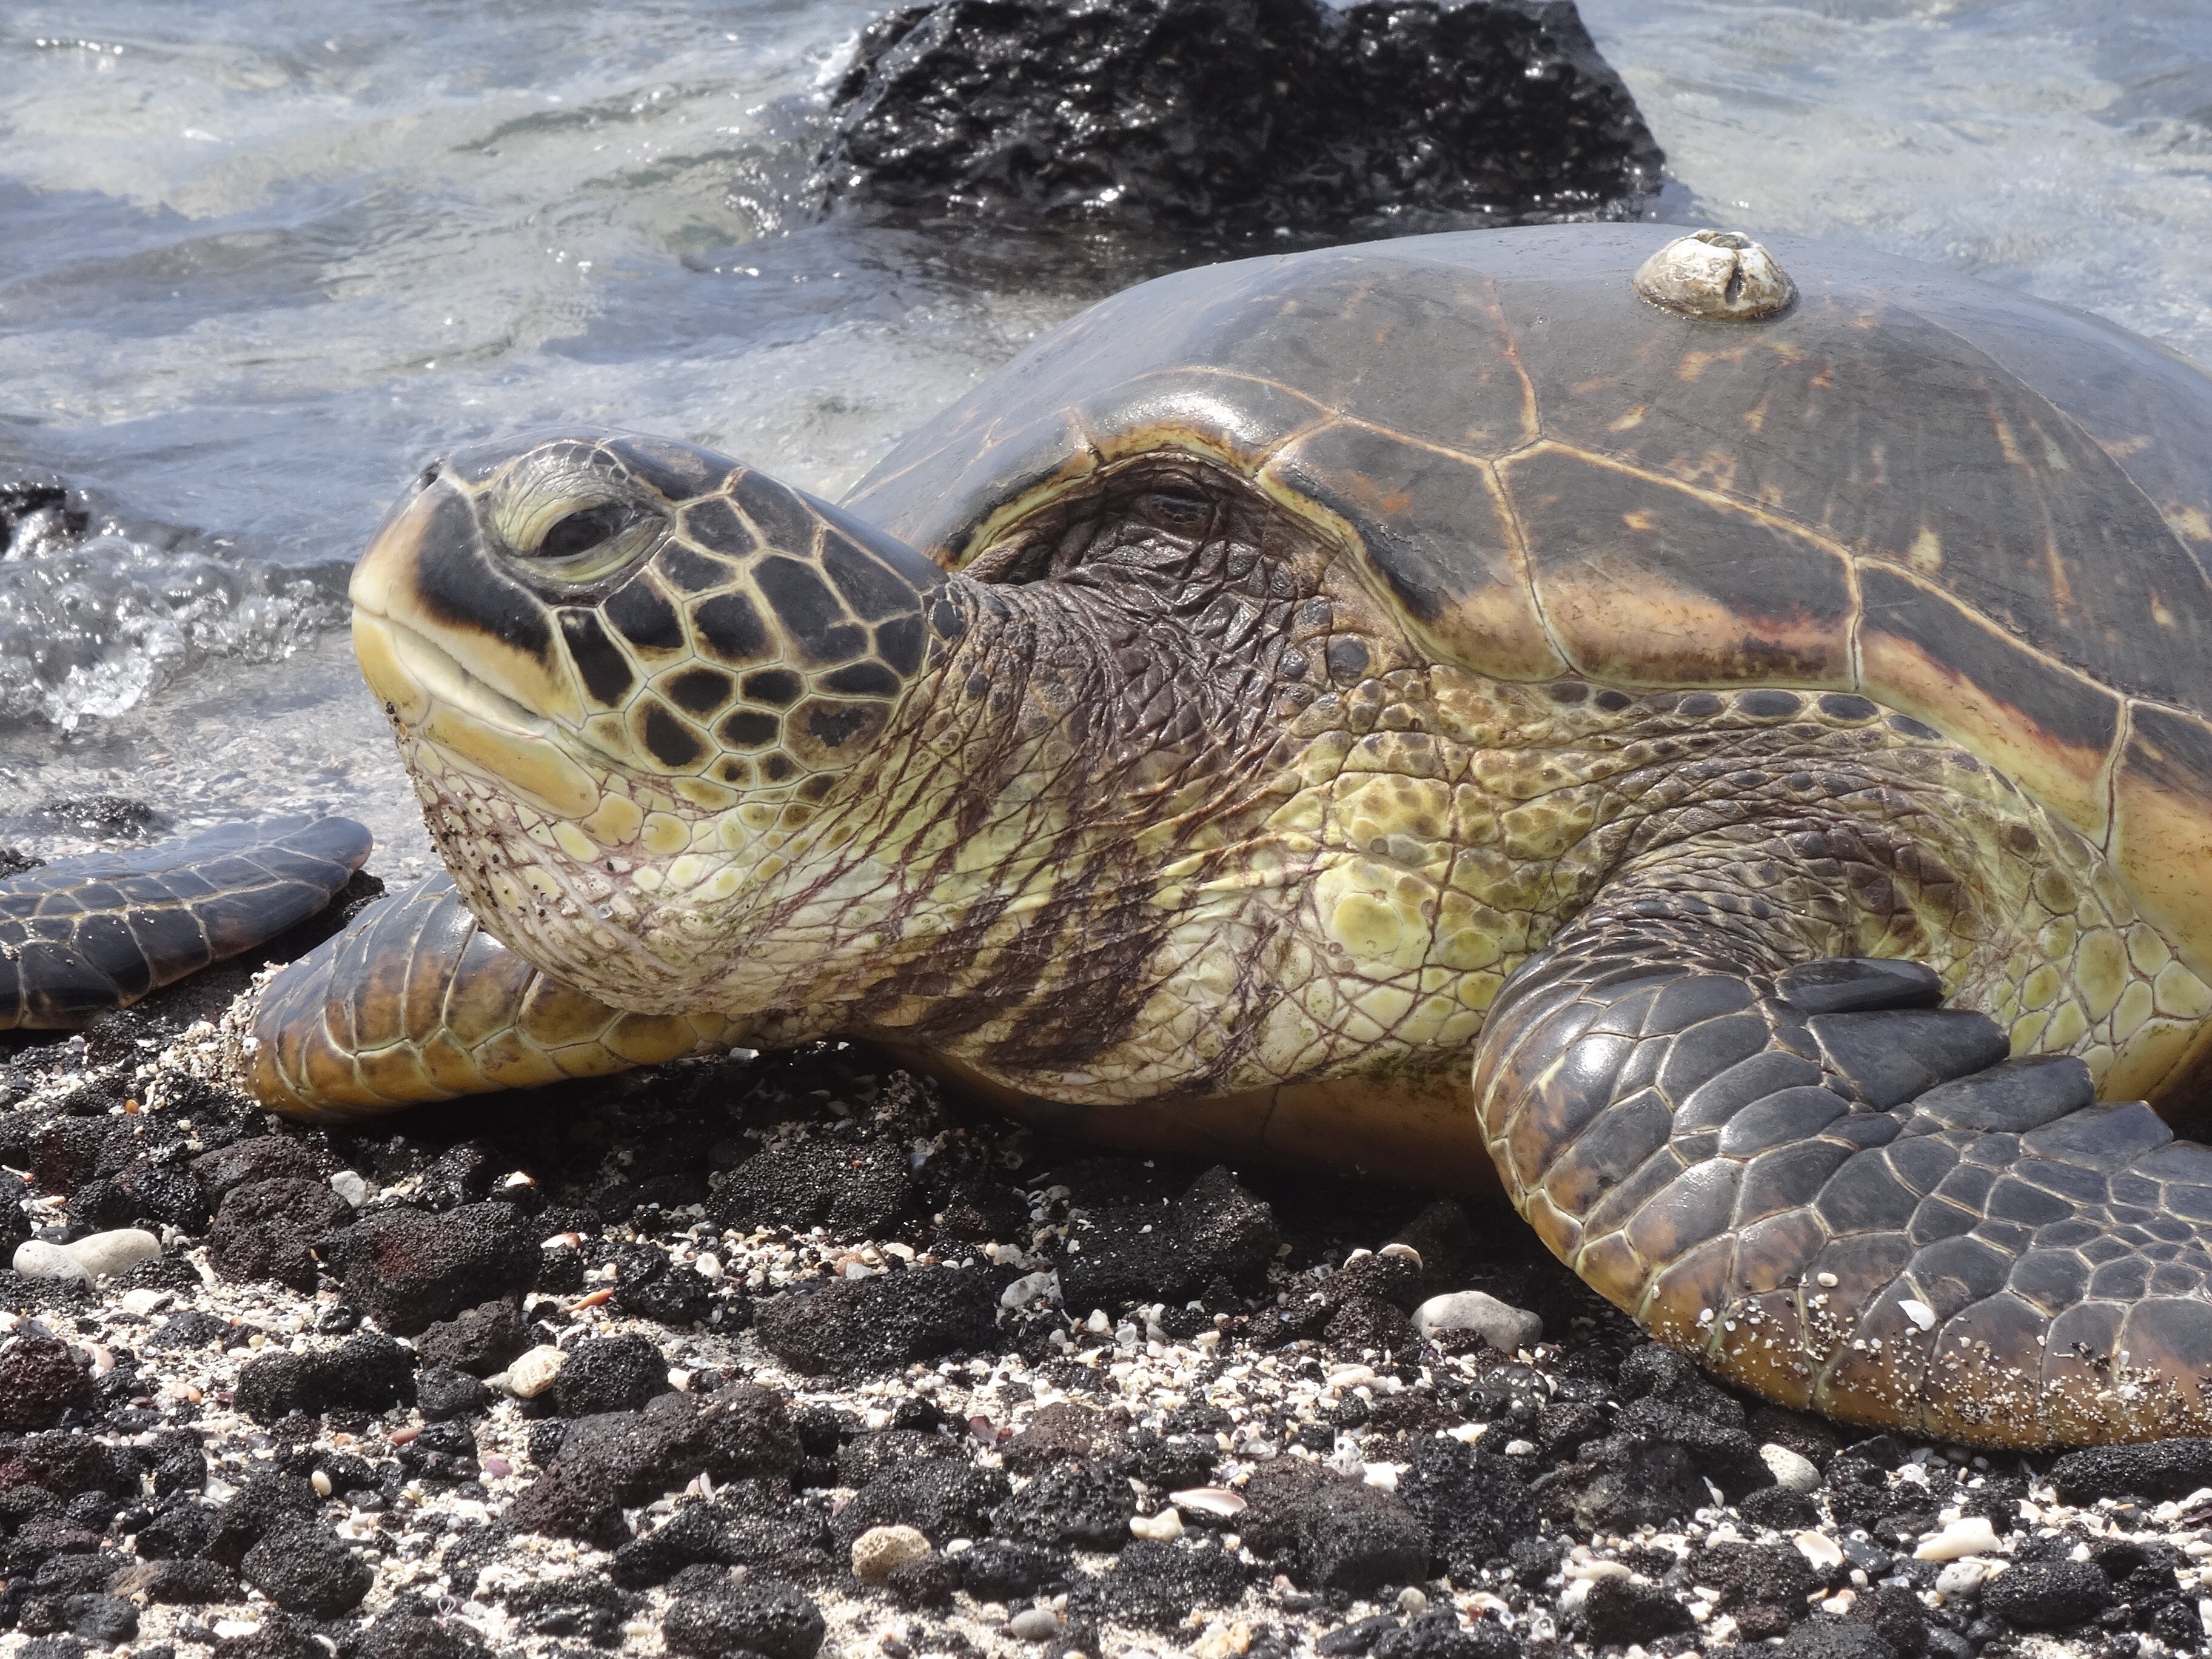
ocean, wildlife, biology, turtle, sea turtle, reptile, hawaii, fauna, vertebrate, animal world, loggerhead, american alligator, marine biology, nile crocodile, leatherback turtle, big iceland